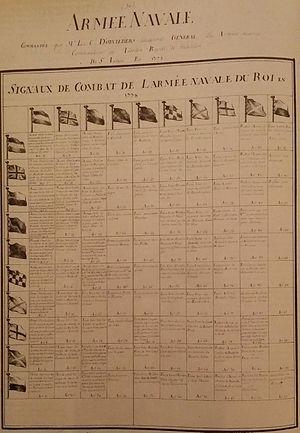
Signaux de Combat de L'armee navale du Roi en 1778
Jean-François du Cheyron, seigneur du Pavillon, dit le « chevalier du Pavillon », né à Périgueux le 29 septembre 1730 et décédé le 14 avril 1782 des suites de ses blessures reçues à la bataille des Saintes deux jours plus tôt, est un officier de marine et tacticien naval français du XVIIIᵉ siècle. Il est l'auteur, en 1778, d'un traité de tactique navale et divers ouvrages sur les signaux de jour, de nuit et de brume, qui seront utilisés par la Marine royale pendant la guerre d'indépendance des États-Unis.